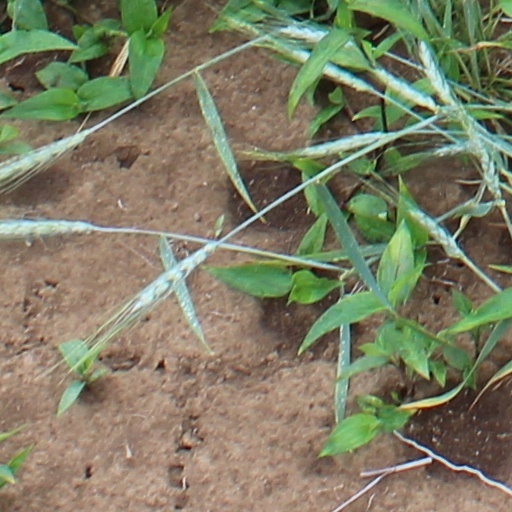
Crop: wheat